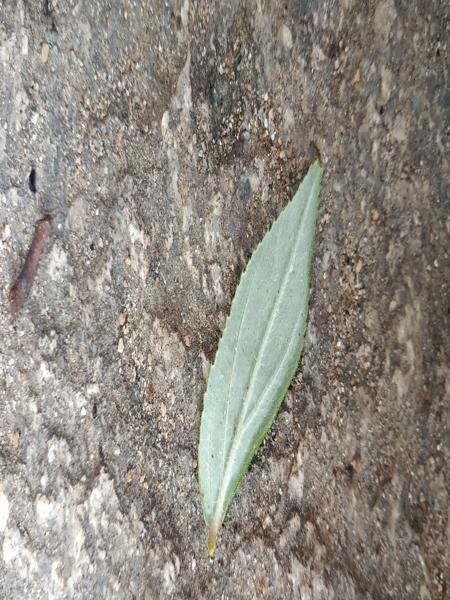
Plant: Astma_weed